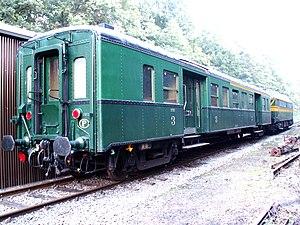
Voiture pour voyageur type M1 (métallique, première série) de la SNCB, propriété de l'association PFT (Patrimoine Ferroviaire Touristique) vue sur le chemin de fer du Bocq, la ligne touristique de l'association. La voiture, remorquée par la locomotive diesel 5183, est vue devant le hangar à autorail situé à l'entrée de la gare de Spontin.